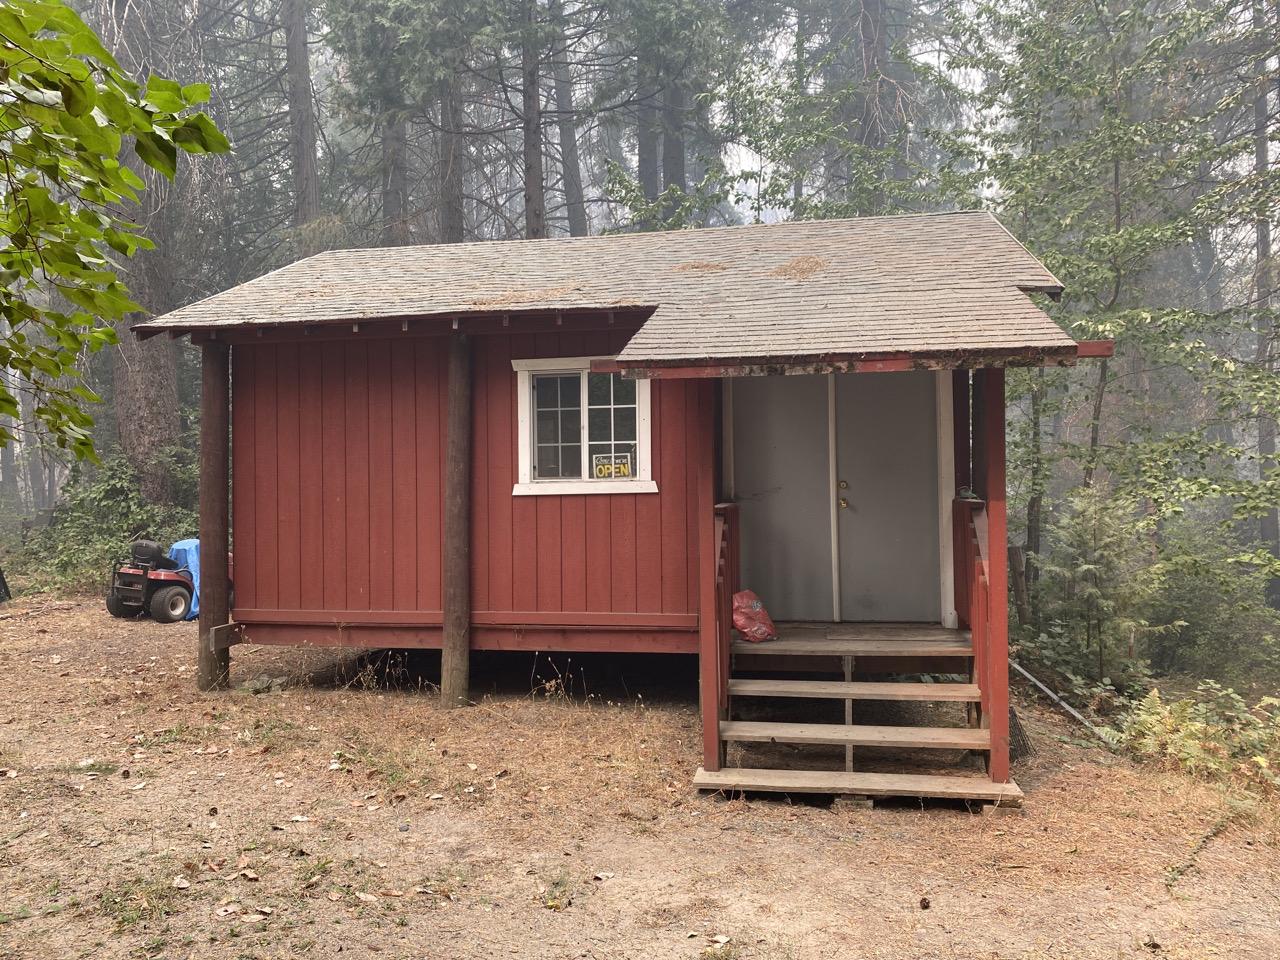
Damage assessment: no_damage